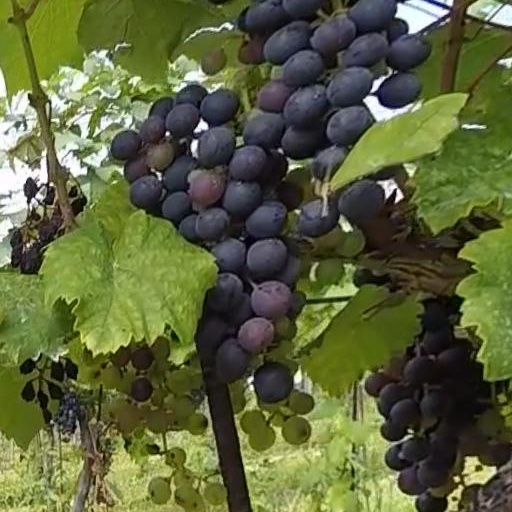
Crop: grape